Four Great Mountains (Taiwan)

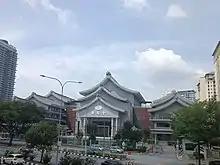
Main hall at Tzu Chi Foundation

The Tzu Chi Foundation, known in full as the 'Buddhist Compassion Relief Tzu Chi Foundation', is a Taiwanese international humanitarian and non-governmental organization (NGO). The foundation was founded by Master Cheng Yen, a Taiwanese Buddhist nun, or "bhikkhuni", in 1966 as a Buddhist humanitarian organization. The foundation has several sub-organizations such as the Tzu Chi International Medical Association (TIMA) and also the Tzu Chi Collegiate Youth Association (Tzu Ching). Although still Buddhist in nature, the organization focuses primarily on charity and humanitarian work rather than Buddhist propagation. The foundation's work includes medical aid, disaster relief, and environmental work such as recycling. Tzu Chi is the largest Buddhist organization in Taiwan, and also Taiwan's largest owner of private land.